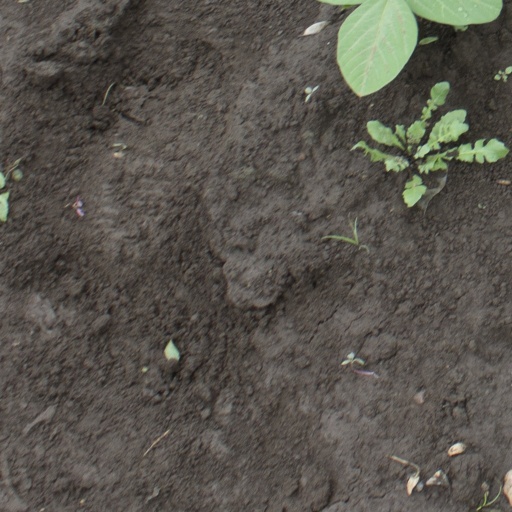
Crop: soybean